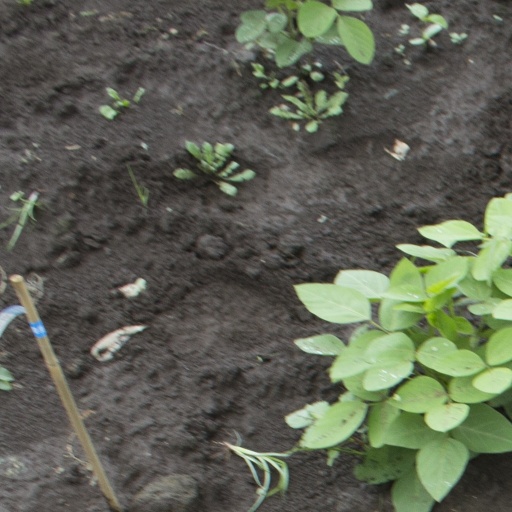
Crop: soybean